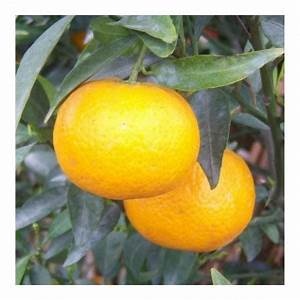
Label: mandarine